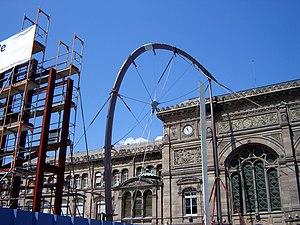
Chantier de la gare de Strasbourg, vue de la place de la gare en 2006
La gare de Strasbourg-Ville, usuellement appelée « gare de Strasbourg », ou encore « gare centrale », est une gare ferroviaire française, située dans le quartier administratif Gare - Tribunal, sur le territoire de la commune de Strasbourg, chef-lieu du département du Bas-Rhin et de la région Grand Est.